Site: brandenburg
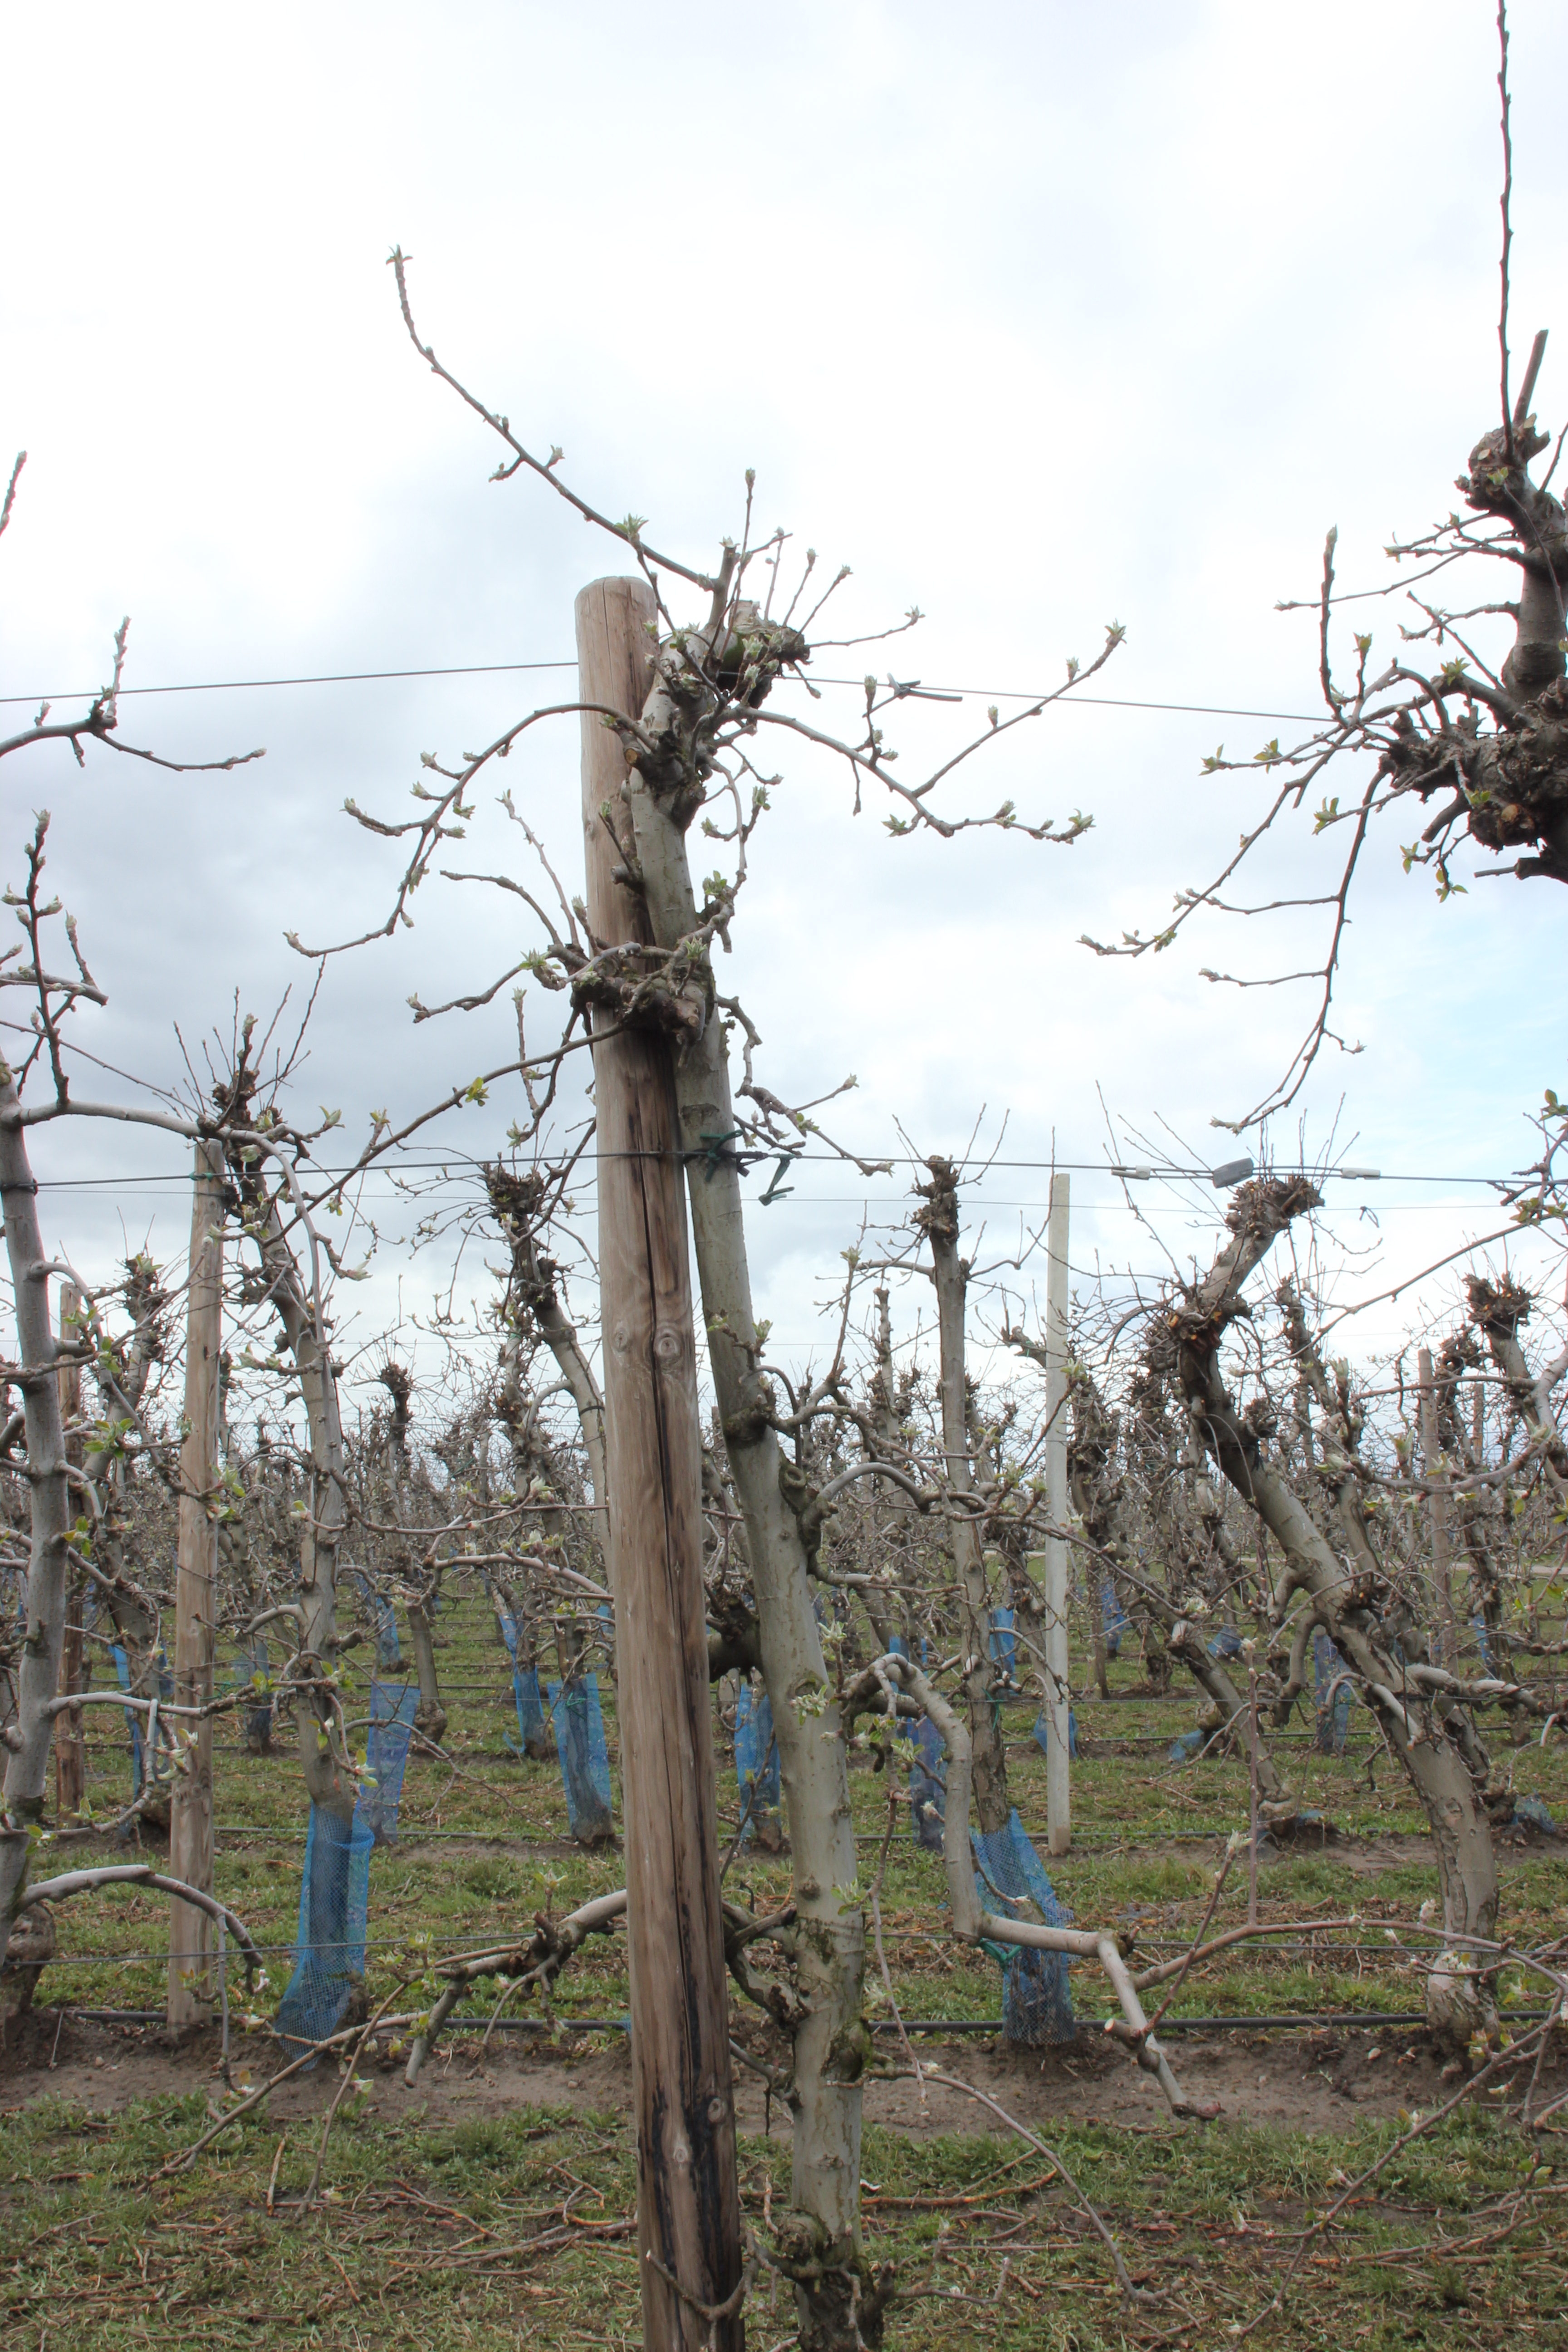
Growth stage (BBCH 55): Inflorescence emergence